Avro Canada CF-105 Arrow

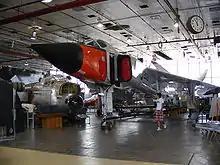
Full size replica of the CF-105 Arrow at the Canadian Air and Space Museum, Toronto

In the post-Second World War period, the Soviet Union began developing a capable fleet of long-range bombers with the ability to deliver nuclear weapons across North America and Europe. The main threat was principally from high-speed, high-altitude bombing runs launched from the Soviet Union travelling over the Arctic against military bases and built-up industrial centres in Canada and the United States. To counter this threat, Western countries developed interceptors that could engage and destroy these bombers before they reached their targets.